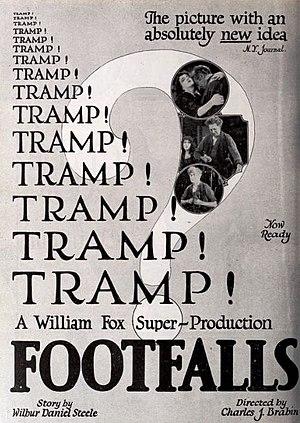
Des pas dans les ténèbres est un film américain muet réalisé par Charles J. Brabin, sorti en 1921.